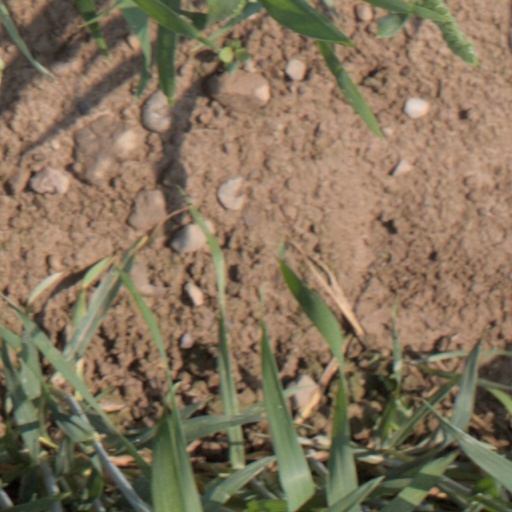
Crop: wheat